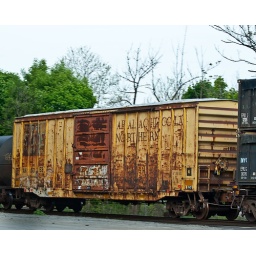
This Appalachicola Northern box car has seen hard service in it's lifetime.